Egernia

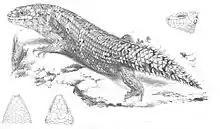
Stokes's skink ("E. stokesii)" is a large species of the "typical" clade

"Egernia" species are mid-sized to large skinks, adult snout-to-vent length (SVL) , with a bulky, usually somewhat flattened body and small eyes. They have 24–46 rows of midbody scales, and the dorsal scales are smooth, ridged, keeled or spiny (the tail is often notably spiny). The nasal scale has a postnarial groove; the subocular scale row is incomplete. The eyelids are similar in colour to the adjacent scales.